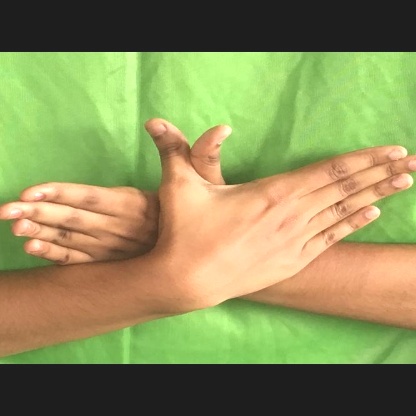
Mudra: Garuda